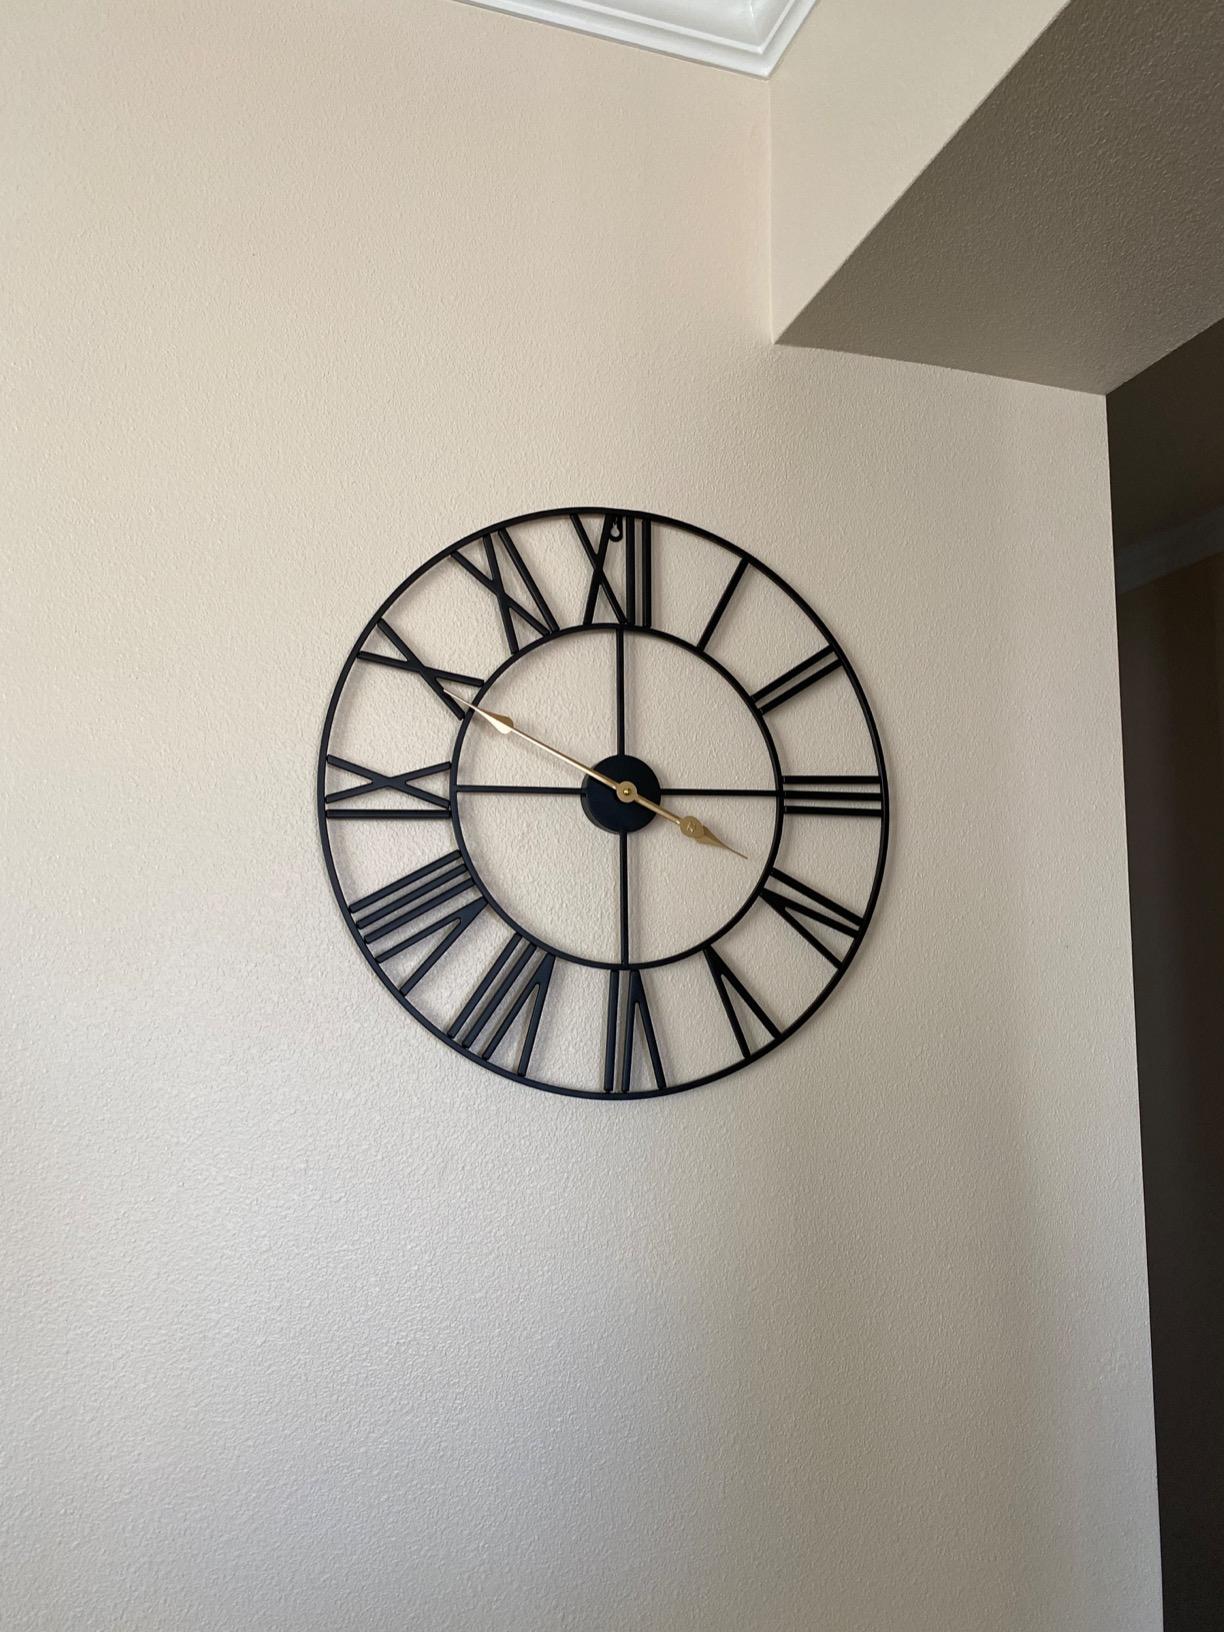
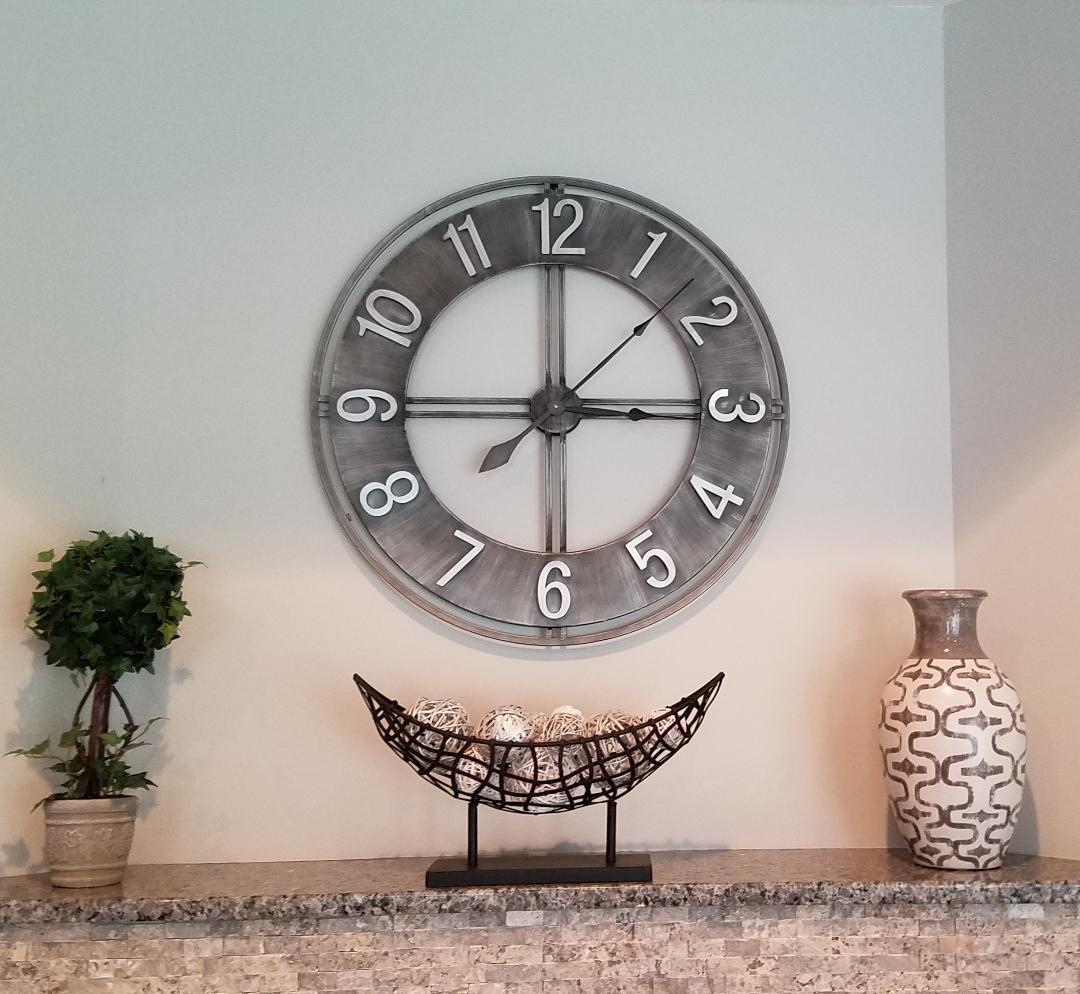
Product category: clock
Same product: no